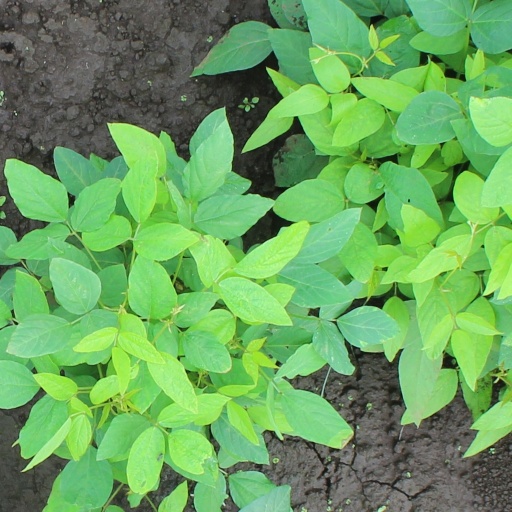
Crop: soybean